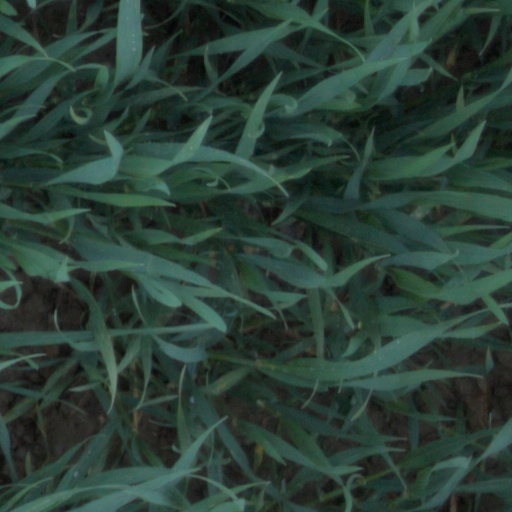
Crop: wheat